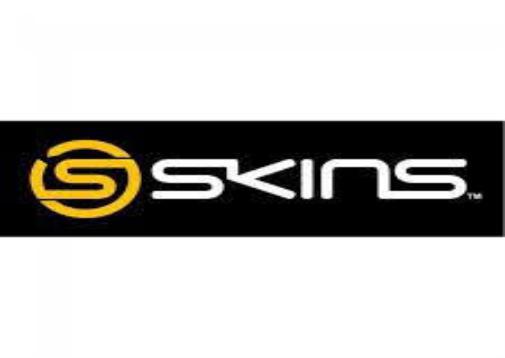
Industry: Clothes